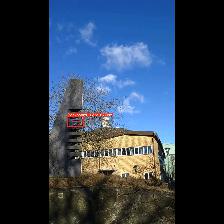
Label: NonHuman